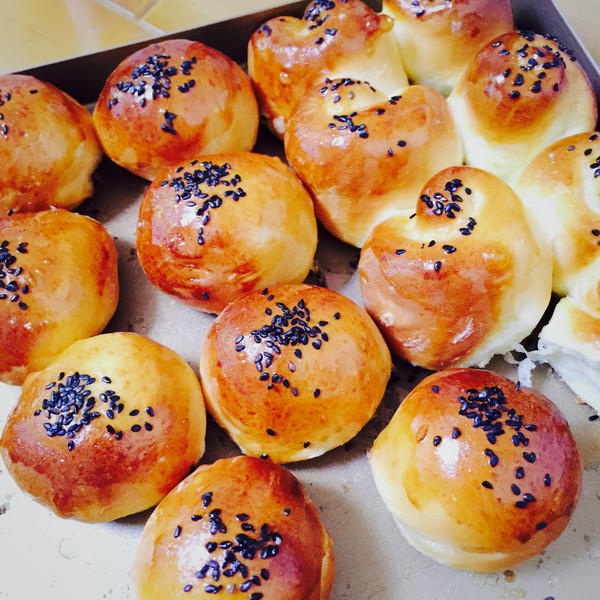
Label: trash